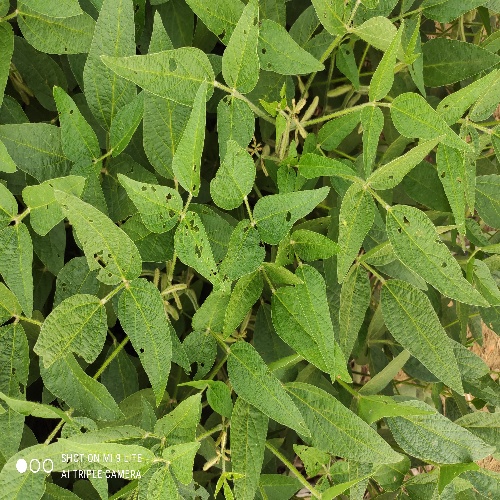
Label: Caterpillar